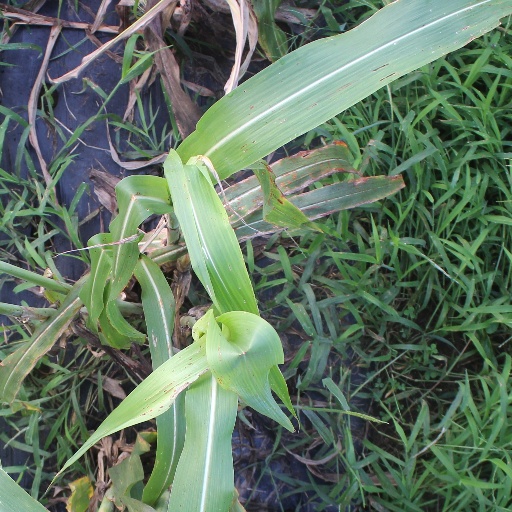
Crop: sorghum